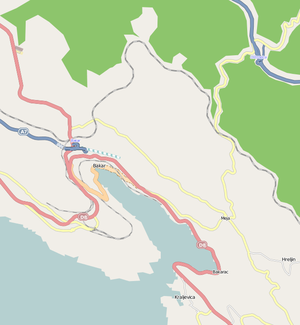
Cette carte a été créée à partir des données du projet OpenStreetMap. Cette carte est peut-être incomplète et peut contenir des erreurs. Ne vous fiez pas uniquement à elle pour vos déplacements. Italiano: Questa mappa è stata creata con dati raccolti dal progetto OpenStreetMap. La mappa potrebbe essere incompleta e contenere errori. Non affidarsi esclusivamente ad essa per la navigazione.